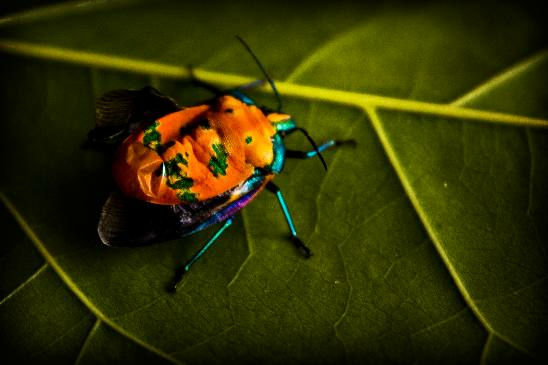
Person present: No